The Islanders (Leskov novel)

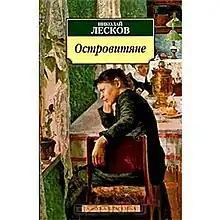
2009 edition cover

The Islanders (Ostrovityane, Островитяне) is a novel by Nikolai Leskov, first published in the November–December 1866 issues of "Otechestvennye Zapiski", under the moniker M.Stebnitsky. In 1867 the novel came out as a separate edition in Saint Petersburg.